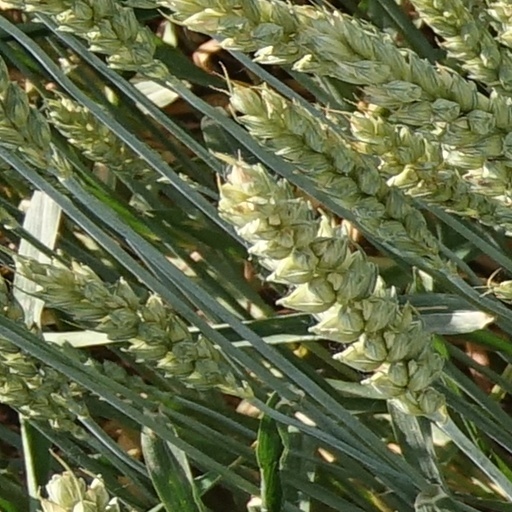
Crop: wheat